Lahitte

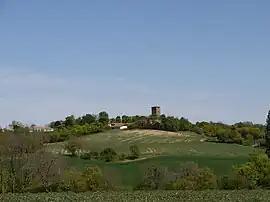
Lahitte

Lahitte is a commune in the Gers department in southwestern France.